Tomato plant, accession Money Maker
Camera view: bottom (45 deg); turntable rotation: 30 degrees
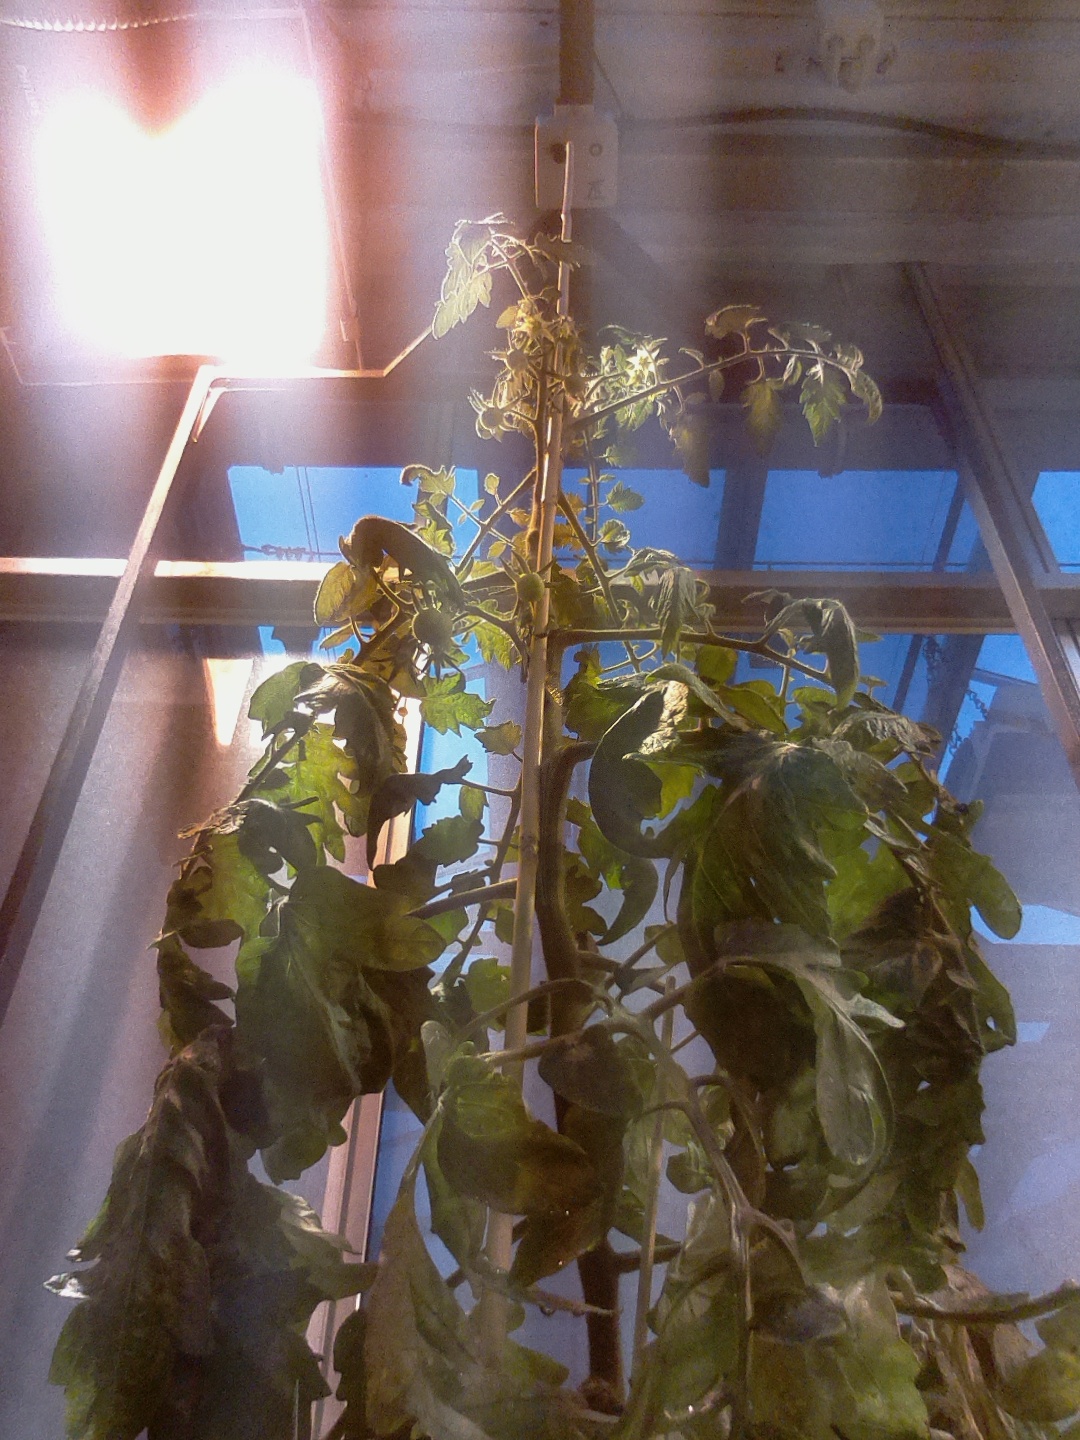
BBCH growth stage 71: 10%-20% of final fruit size